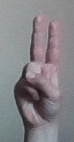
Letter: taa